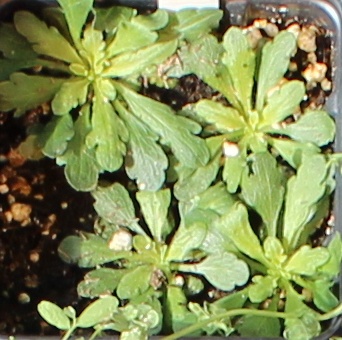
Label: Horseweed